Battleship

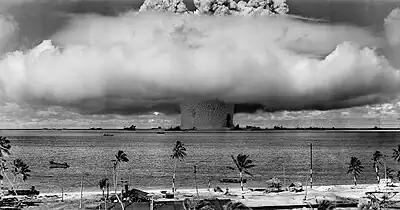
Operation Crossroads

As early as 1914, the British Admiral Percy Scott predicted that battleships would soon be made irrelevant by aircraft. Between 1916 and 1918, US Admiral William Fullam published a series of papers stating that aircraft would become an independent strike arm of the fleet, and argued that the s then under construction should be converted to aircraft carriers than scrapped. By the end of World War I, aircraft had successfully adopted the torpedo as a weapon. In 1921 the Italian general and air theorist Giulio Douhet completed a hugely influential treatise on strategic bombing titled "The Command of the Air", which foresaw the dominance of air power over conventional military and naval forces.